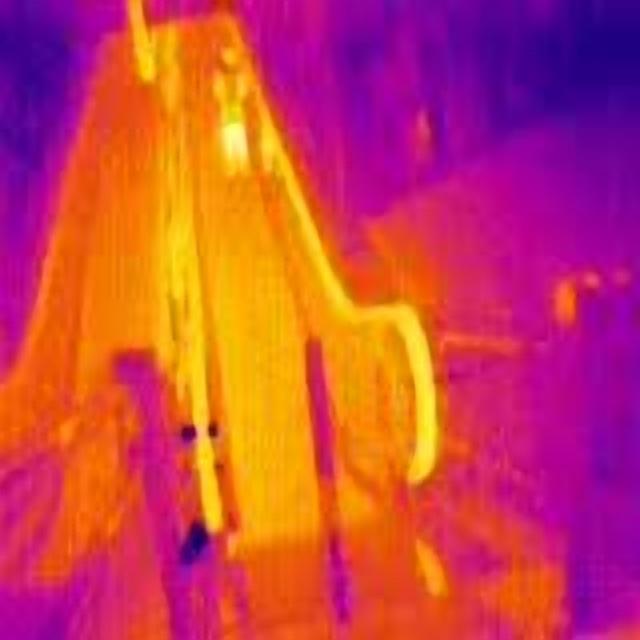
Detected objects:
label: person